Pennsylvania Avenue National Historic Site

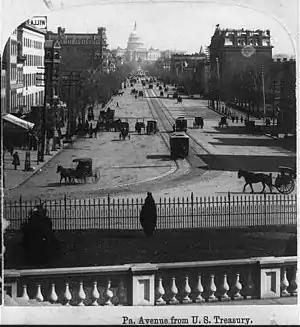
Horsecars on Pennsylvania Avenue around 1880

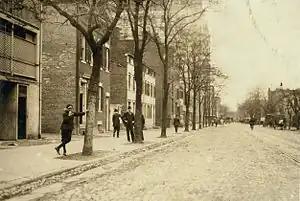
C Street NW near 13th Street NW in 1912: Known from the mid-1800s to the 1920s as "Murder Bay," this area was home to numerous brothels.

In the 1860s, the area saw significant deterioration despite continuing improvements to Pennsylvania Avenue itself. Pennsylvania Avenue was lit with coal gas streetlights in 1851. The avenue was one of the few fully lit streets in the entire city of Washington. In July 1862, a horse-drawn trolley line was built along the street between the Capitol and White House. But despite these many improvements, much of the Pennsylvania Avenue Historic Site south of Pennsylvania Avenue had become a disreputable slum known as Murder Bay, the home to an extensive criminal underclass and numerous brothels. During the American Civil War, so many prostitutes took up residence in Murder Bay to serve the needs of General Joseph Hooker's Army of the Potomac that the area became known as "Hooker's Division." The two trapezoidal blocks sandwiched between Pennsylvania and Missouri Avenues (now the site of the National Gallery of Art) became home to such expensive brothels that it gained the nickname "Marble Alley." In the 1870s and 1880s, the avenue was the site of significant competition between horse-drawn streetcar and chariot companies. Pennsylvania Avenue saw its first electric streetlights give light on October 14, 1881. A small number of additional lights north of the avenue along 10th Street NW were lit later that month.